Peter White (Michigan politician)

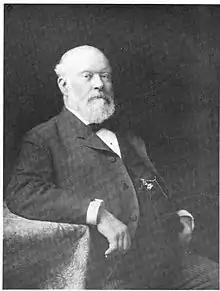

Peter White (October 31, 1830 – June 6, 1908) was one of the original settlers of Marquette, Michigan. He was a banker, businessman, real estate developer, and a philanthropist; and was involved in a number of the area's iron mining-related businesses, including acting as a director the Cleveland Iron Company. White served in many local and state public offices, including postmaster, county clerk, school board member, state representative and senator, and as a member of the state library commission and a Regent of the University of Michigan. Poet William Henry Drummond said of White, "the trail Peter White has cut through life is blessed by acts of private charity and deeds of public devotion that will serve as a guide to those who follow in the footsteps of a truly great, and above all, good man."